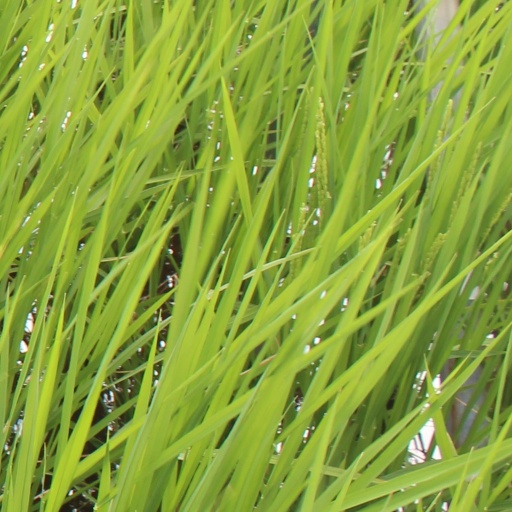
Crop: rice